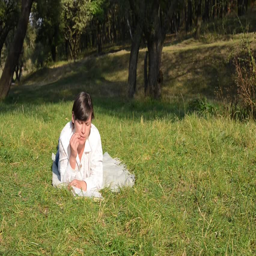
beautiful woman resting in a meadow in the park .